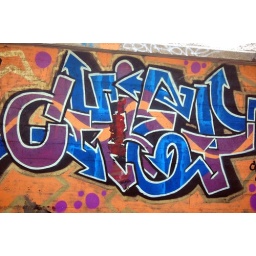
Graffiti on a broken wall on the beach below the Fort area.